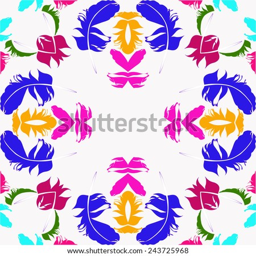
circular seamless pattern of colored feathers on a white background .